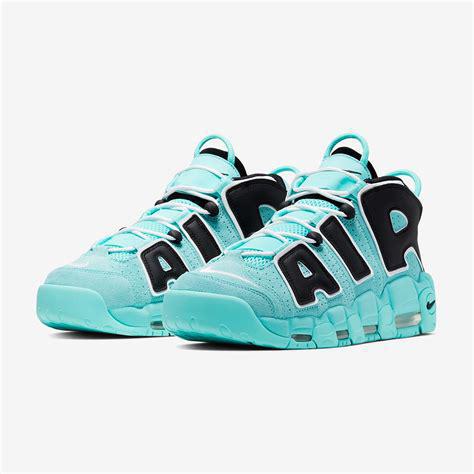
Brand: Nike
Model: Air More Uptempo